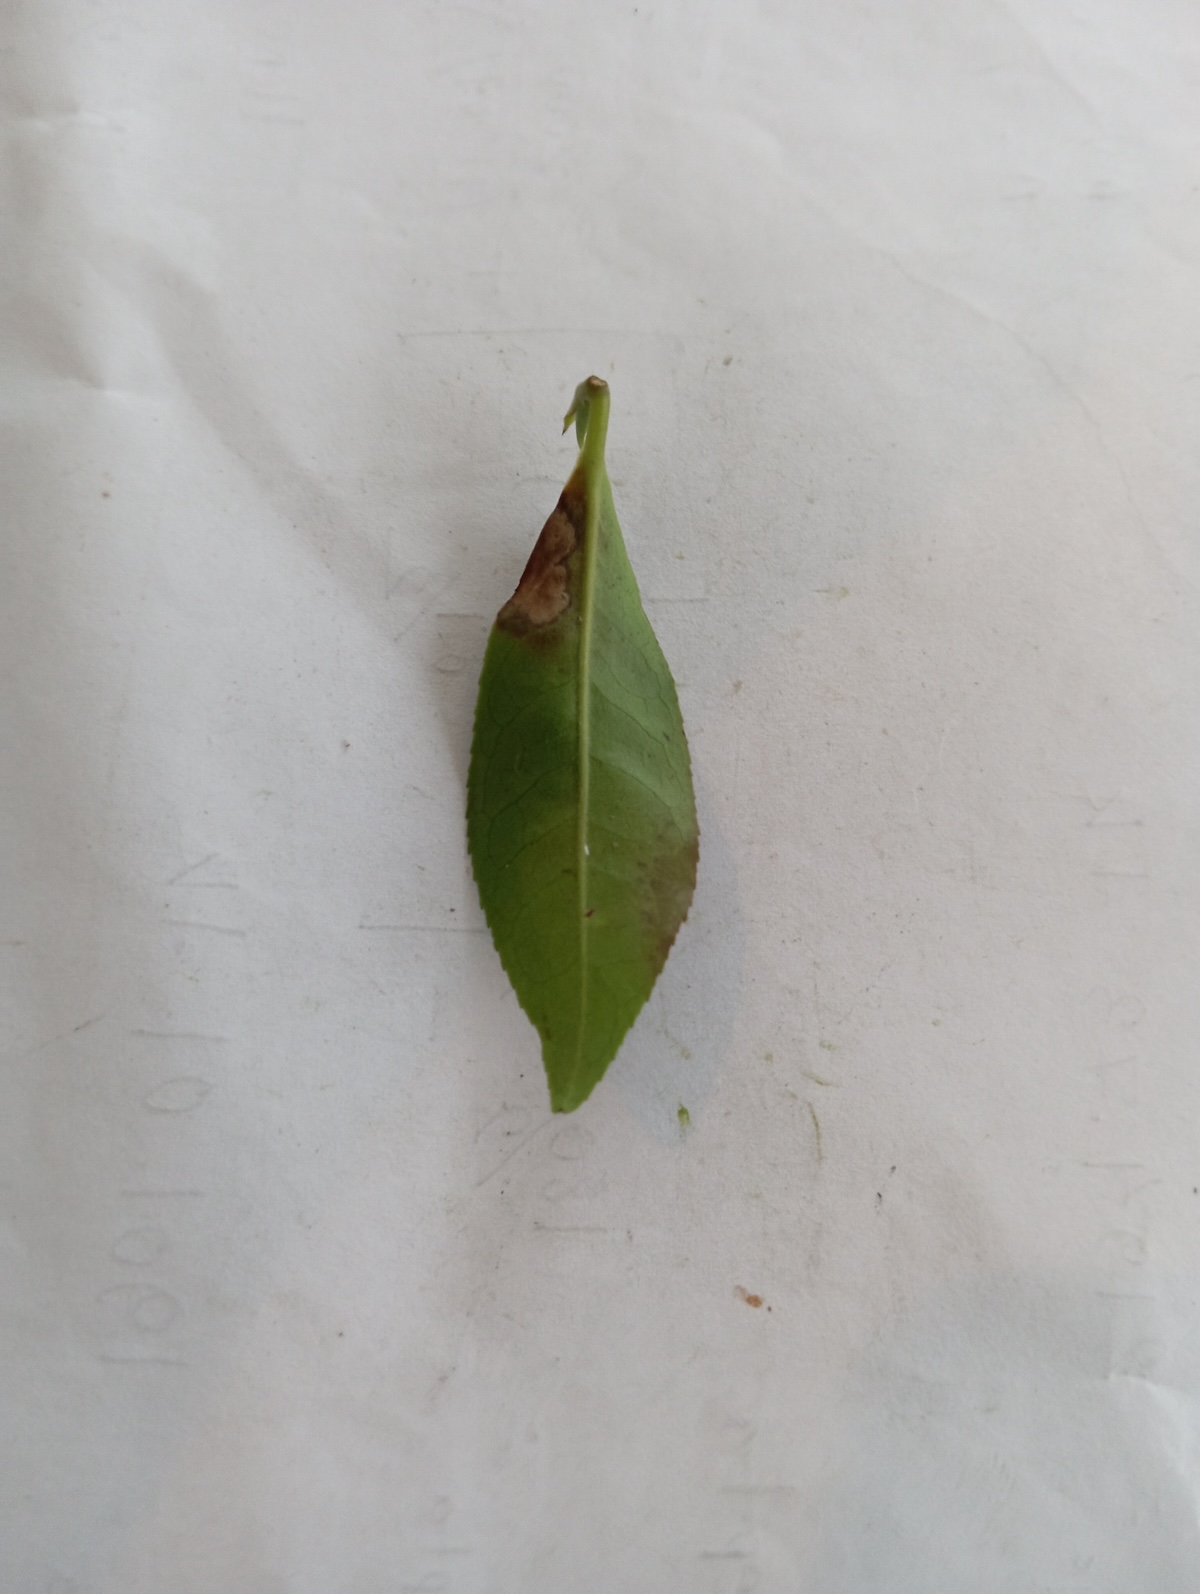
Label: Gray Blight